Dennis Shedd

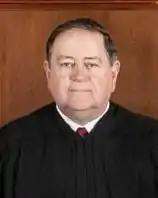
Shedd in 2022

Dennis Wayne Shedd (born January 28, 1953) is a former United States circuit judge of the United States Court of Appeals for the Fourth Circuit.